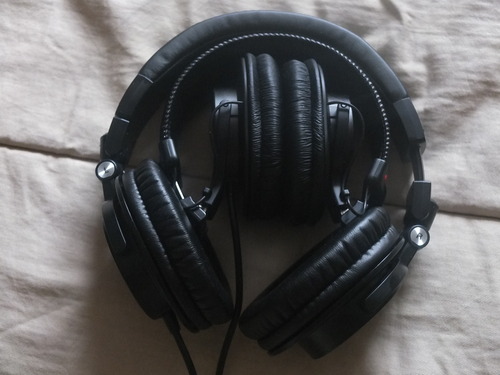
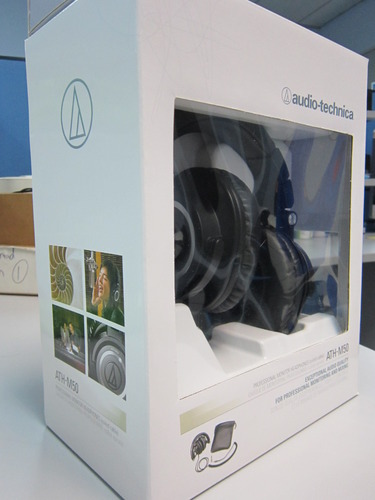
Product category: headphones
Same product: yes